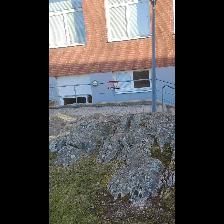
Label: NonHuman